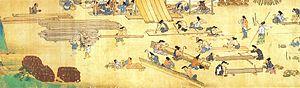
Rouleau 1 section 3
L'époque de Kamakura est l'une des 14 subdivisions traditionnelles de l'histoire du Japon. Cette période, qui commence en 1185 et s'achève en 1333, est placée sous l'autorité politique du shogunat de Kamakura. Elles constitue la première partie du « Moyen Âge » de l'histoire japonaise, qui va jusqu'à la fin du XVIᵉ siècle.
Le Kasuga gongen genki-e est un emaki composé de vingt rouleaux de soie peints et calligraphiés réalisé en 1309 à l’époque de Kamakura. Il rapporte les apparitions et miracles attribués aux divinités du sanctuaire shinto Kasuga-taisha de Nara. Datant de la toute fin de l’âge d’or des emaki, il s’agit d’une des dernières grandes œuvres classiques du genre.